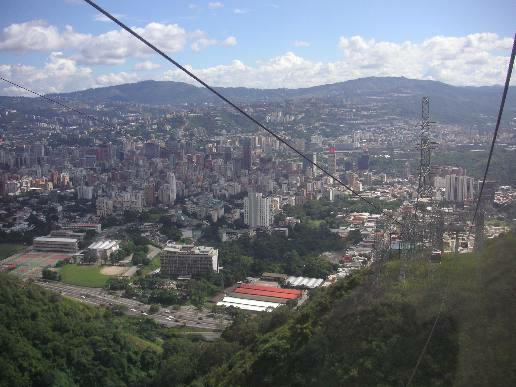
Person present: No